Banff and Buchan

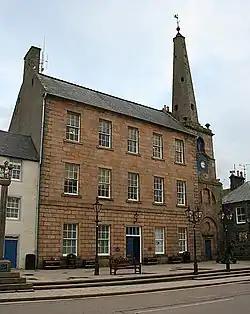
Banff Town House, 34 Low Street, Banff: One of the council's offices

The district council met at Banff Sheriff Court, the courthouse (built 1871) which had also served as the meeting place of the old Banffshire County Council. The district council had its main offices at St Leonard's House on Sandyhill Road in Banff, which had also been the main offices of the former Banffshire County Council since 1934. It also used other offices inherited from its predecessors, notably including Banff Town House at 34 Low Street, formerly offices of Banff Town Council, and Arbuthnot House on Broad Street in Peterhead, formerly offices of Peterhead Town Council.